Bass Castle

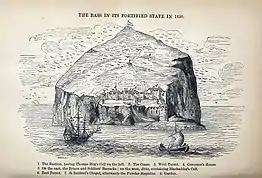
Drawing of Bass Castle when it was fortified.

In the mid-late seventeenth century, the island and a small room in the castle were used as a prison. From 1701, Bass Rock was no longer used as a prison and it is said that the castle was partially demolished in the same year.